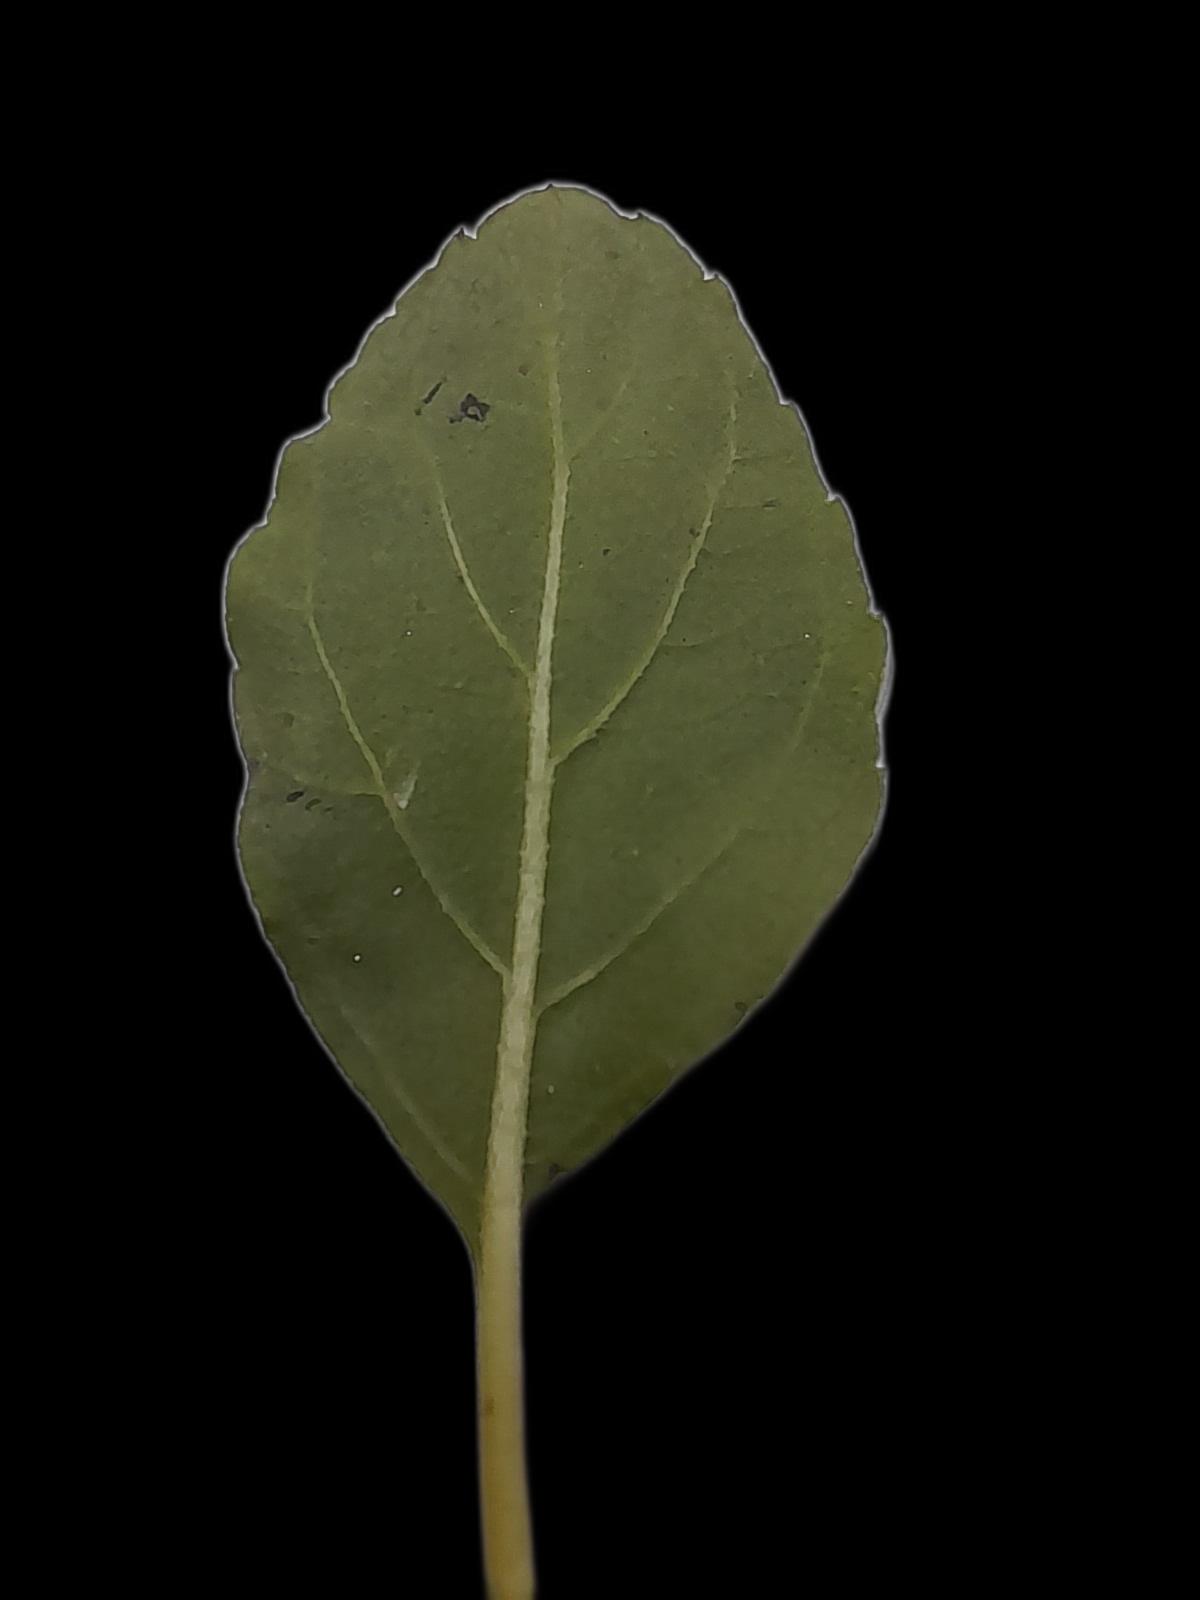
Plant: Tulsi